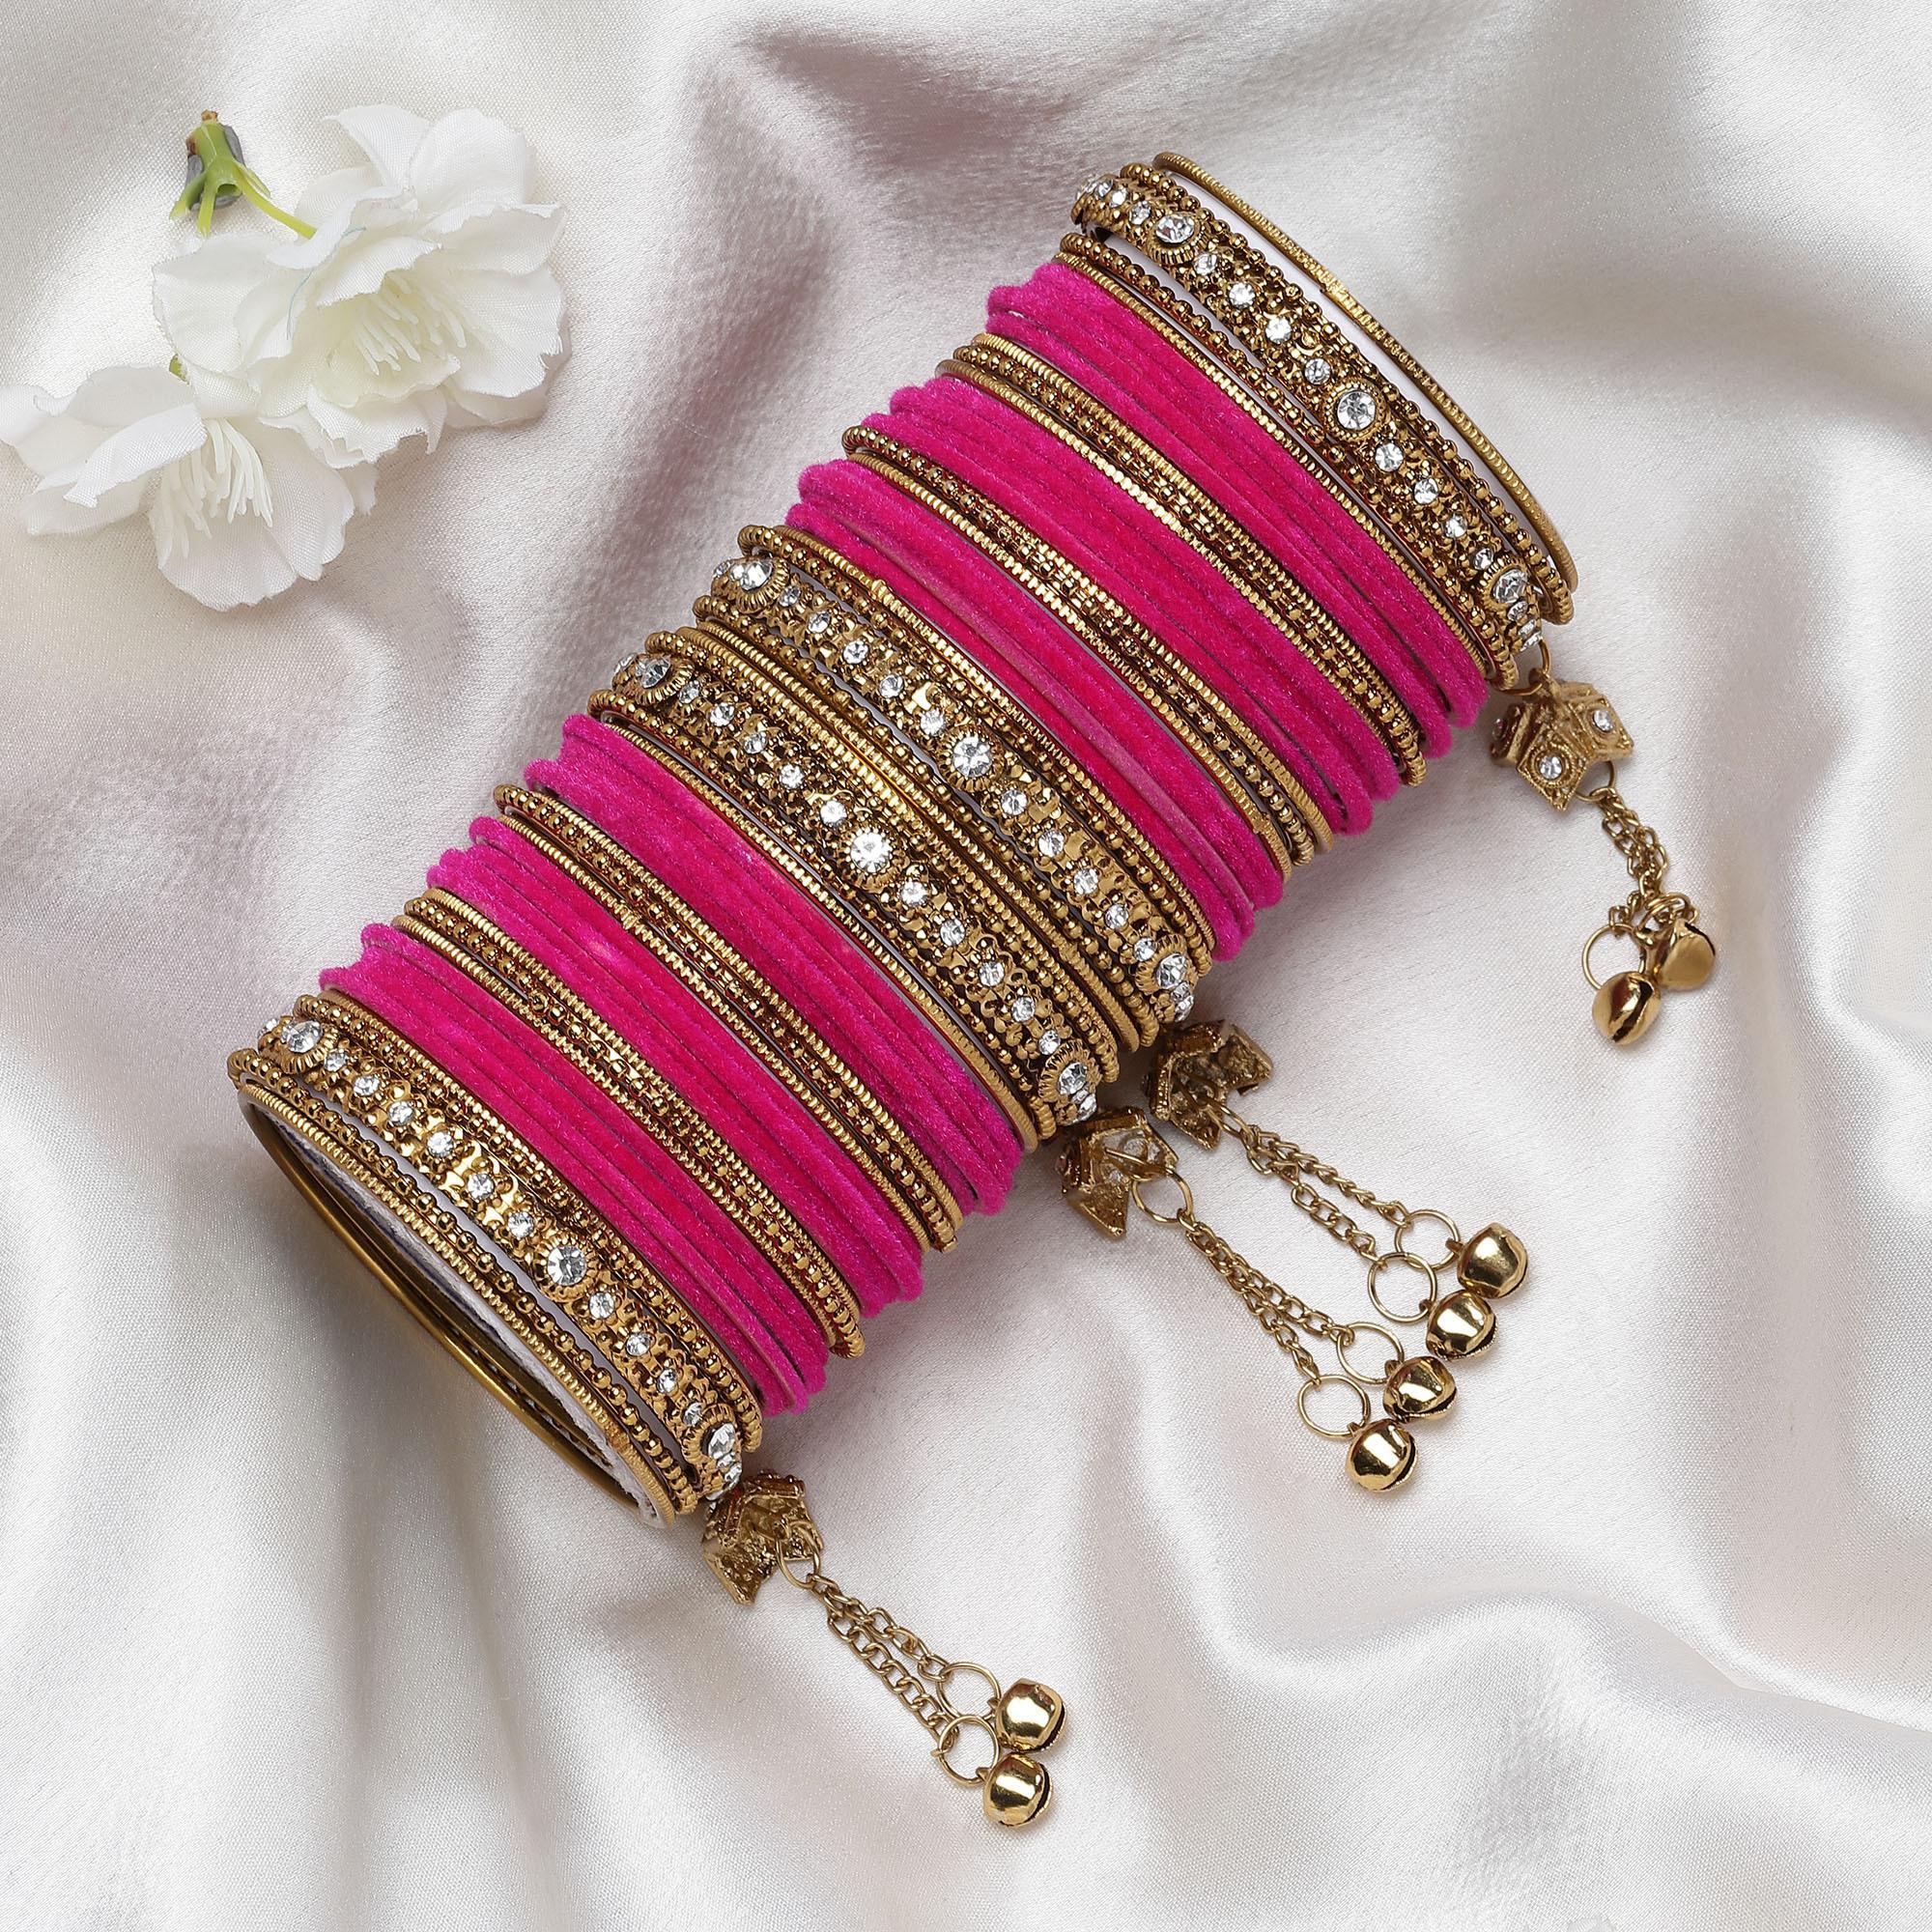
ZENEME Gold-Plated Pink Matte Finish Velvet American Diamond Studded Gold Pearl Tasselled Bangles Set Of 56
Type: Bangles
Brand: Zeneme
Price: Rs. 399
 Be a trendsetter and embrace yourself with the wide collection of zeneme. Jewelry has its own place in our hearts. It is every woman’s best friend and more. Since a decade 2011 and with vision of fulfilling every womans desire to look radiant with the unique collection of jewellery which is not just a tradition, it is a form of lifestyle. Zeneme has consistently ensured that it spreads happiness with its masterpieces not just in india but across the globe. Must-have, daily-wear elegant american diamond studs and cuffs from the house of zeneme even perfect for all other special occasions.Disclaimer:Wipe your jewellery with a soft cloth after every use. Always store your jewellery in a flat box to avoid accidental scratches. Keep sprays and perfumes away from your jewellery. Do not soak your jewellery in water. Clean your jewellery using a soft brush, dipped in jewellery cleaning solution only.
Features: Bangles,Bangle,Handcrafted Designer Fashion Bangles,Emblish Design Bangles
Included: Set Of 56 Bangles